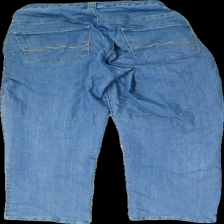
View: back
Type: Jeans
Category: Ladies
Brand: Not in the list
Brand text on label: Mingel
Colors: Blue
Material: 100% cotton
Cut: Regular
Season: All
Trend: Denim
Stains: Minor
Price range: <50
Recommended usage: Remake